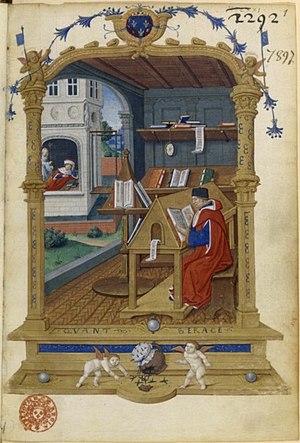
Le Maître du Boèce Lallemant désigne par convention un enlumineur actif à Bourges entre 1490 et 1510. Il doit son nom à la famille de commanditaires installés à Bourges pour qui il travaille à plusieurs reprises, les Lallemant. Il est notamment l'auteur des miniatures d'un manuscrit de Boèce.